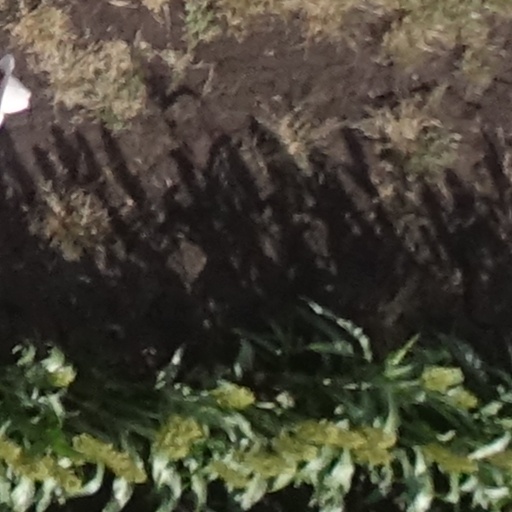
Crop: sorghum